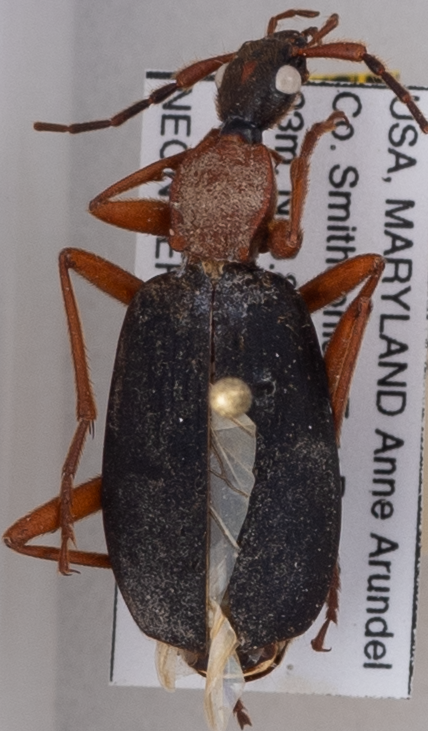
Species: Galerita bicolor
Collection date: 2018-06-28
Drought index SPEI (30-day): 0.39
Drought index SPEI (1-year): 0.226
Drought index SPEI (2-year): -0.46